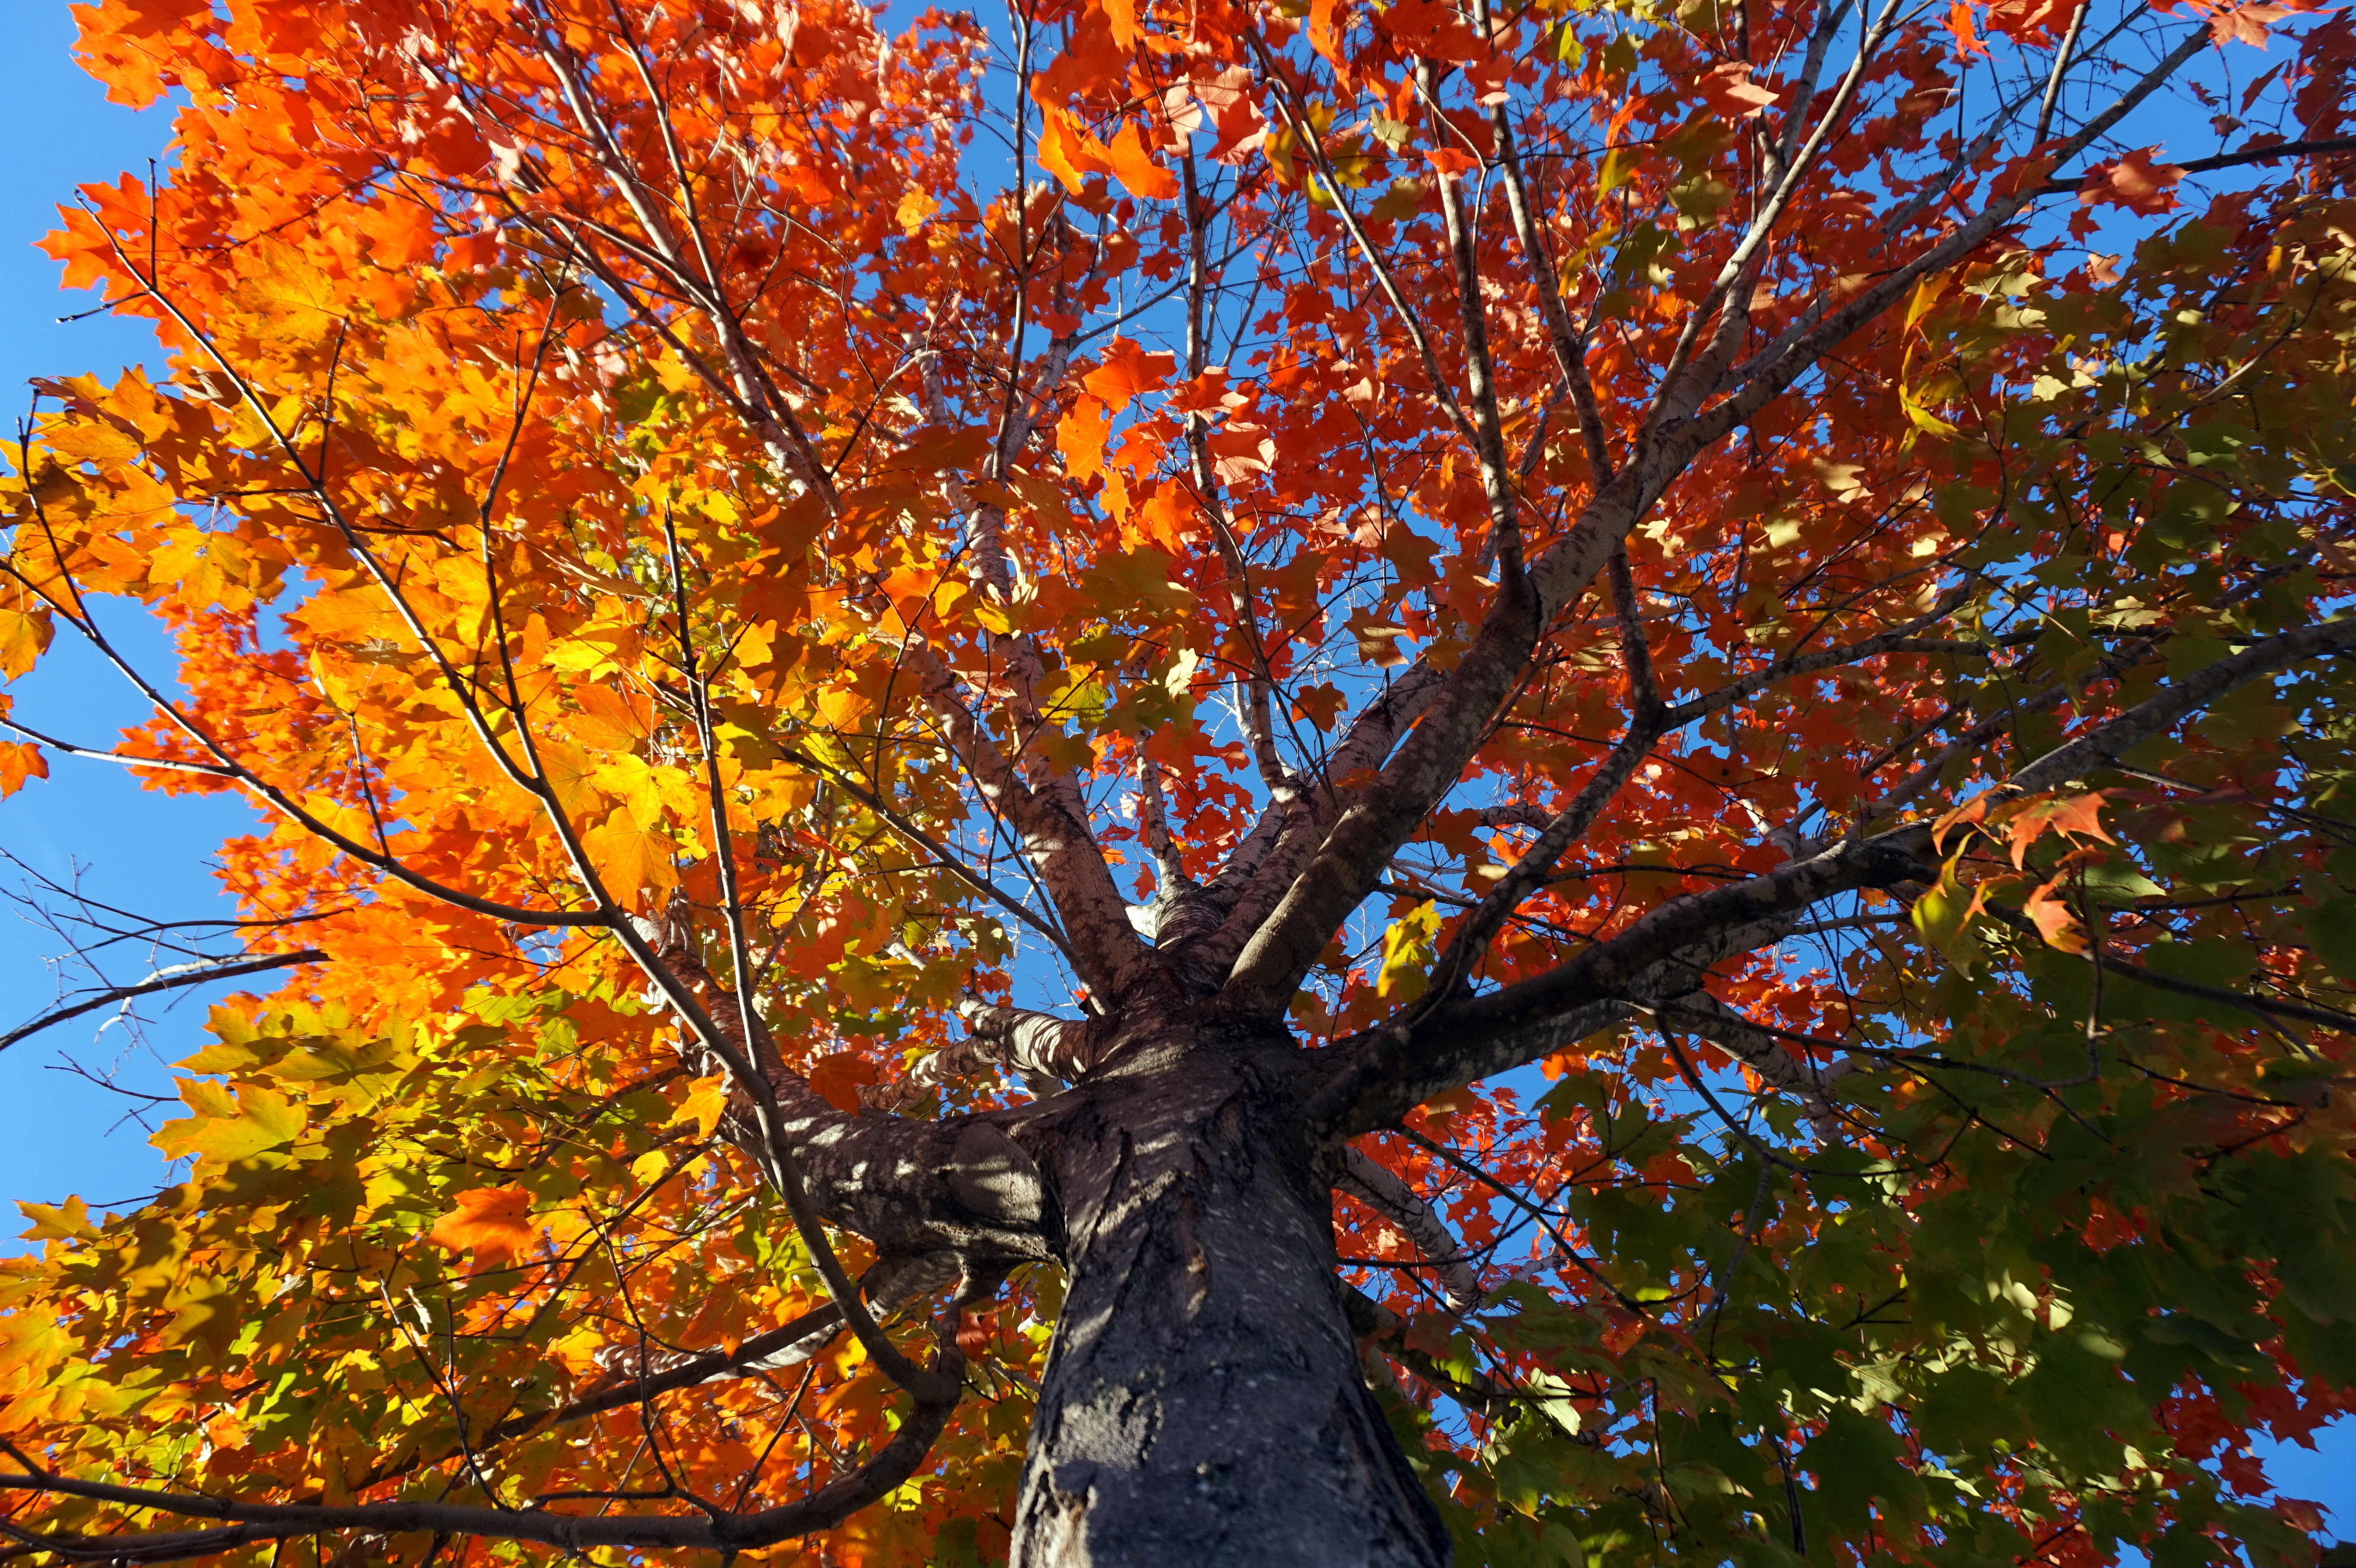
tree, branch, plant, sunlight, leaf, fall, autumn, park, season, maple tree, outside, deciduous, flowering plant, woody plant, land plant